Aphrodite

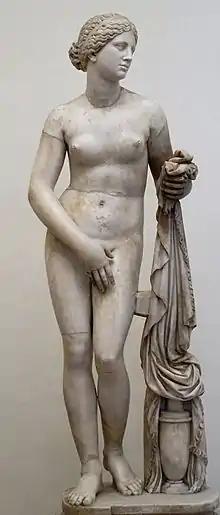
The Ludovisi Cnidian Aphrodite, Roman marble copy (torso and thighs) with restored head, arms, legs and drapery support

Aphrodite is an ancient Greek goddess associated with love, lust, beauty, pleasure, passion, procreation, and as her syncretised Roman counterpart , desire, sex, fertility, prosperity, and victory. Aphrodite's major symbols include seashells, myrtles, roses, doves, sparrows, and swans. The cult of Aphrodite was largely derived from that of the Phoenician goddess Astarte, a cognate of the East Semitic goddess Ishtar, whose cult was based on the Sumerian cult of Inanna. Aphrodite's main cult centers were Cythera, Cyprus, Corinth, and Athens. Her main festival was the Aphrodisia, which was celebrated annually in midsummer. In Laconia, Aphrodite was worshipped as a warrior goddess. She was also the patron goddess of prostitutes, an association which led early scholars to propose the concept of sacred prostitution in Greco-Roman culture, an idea which is now generally seen as erroneous.